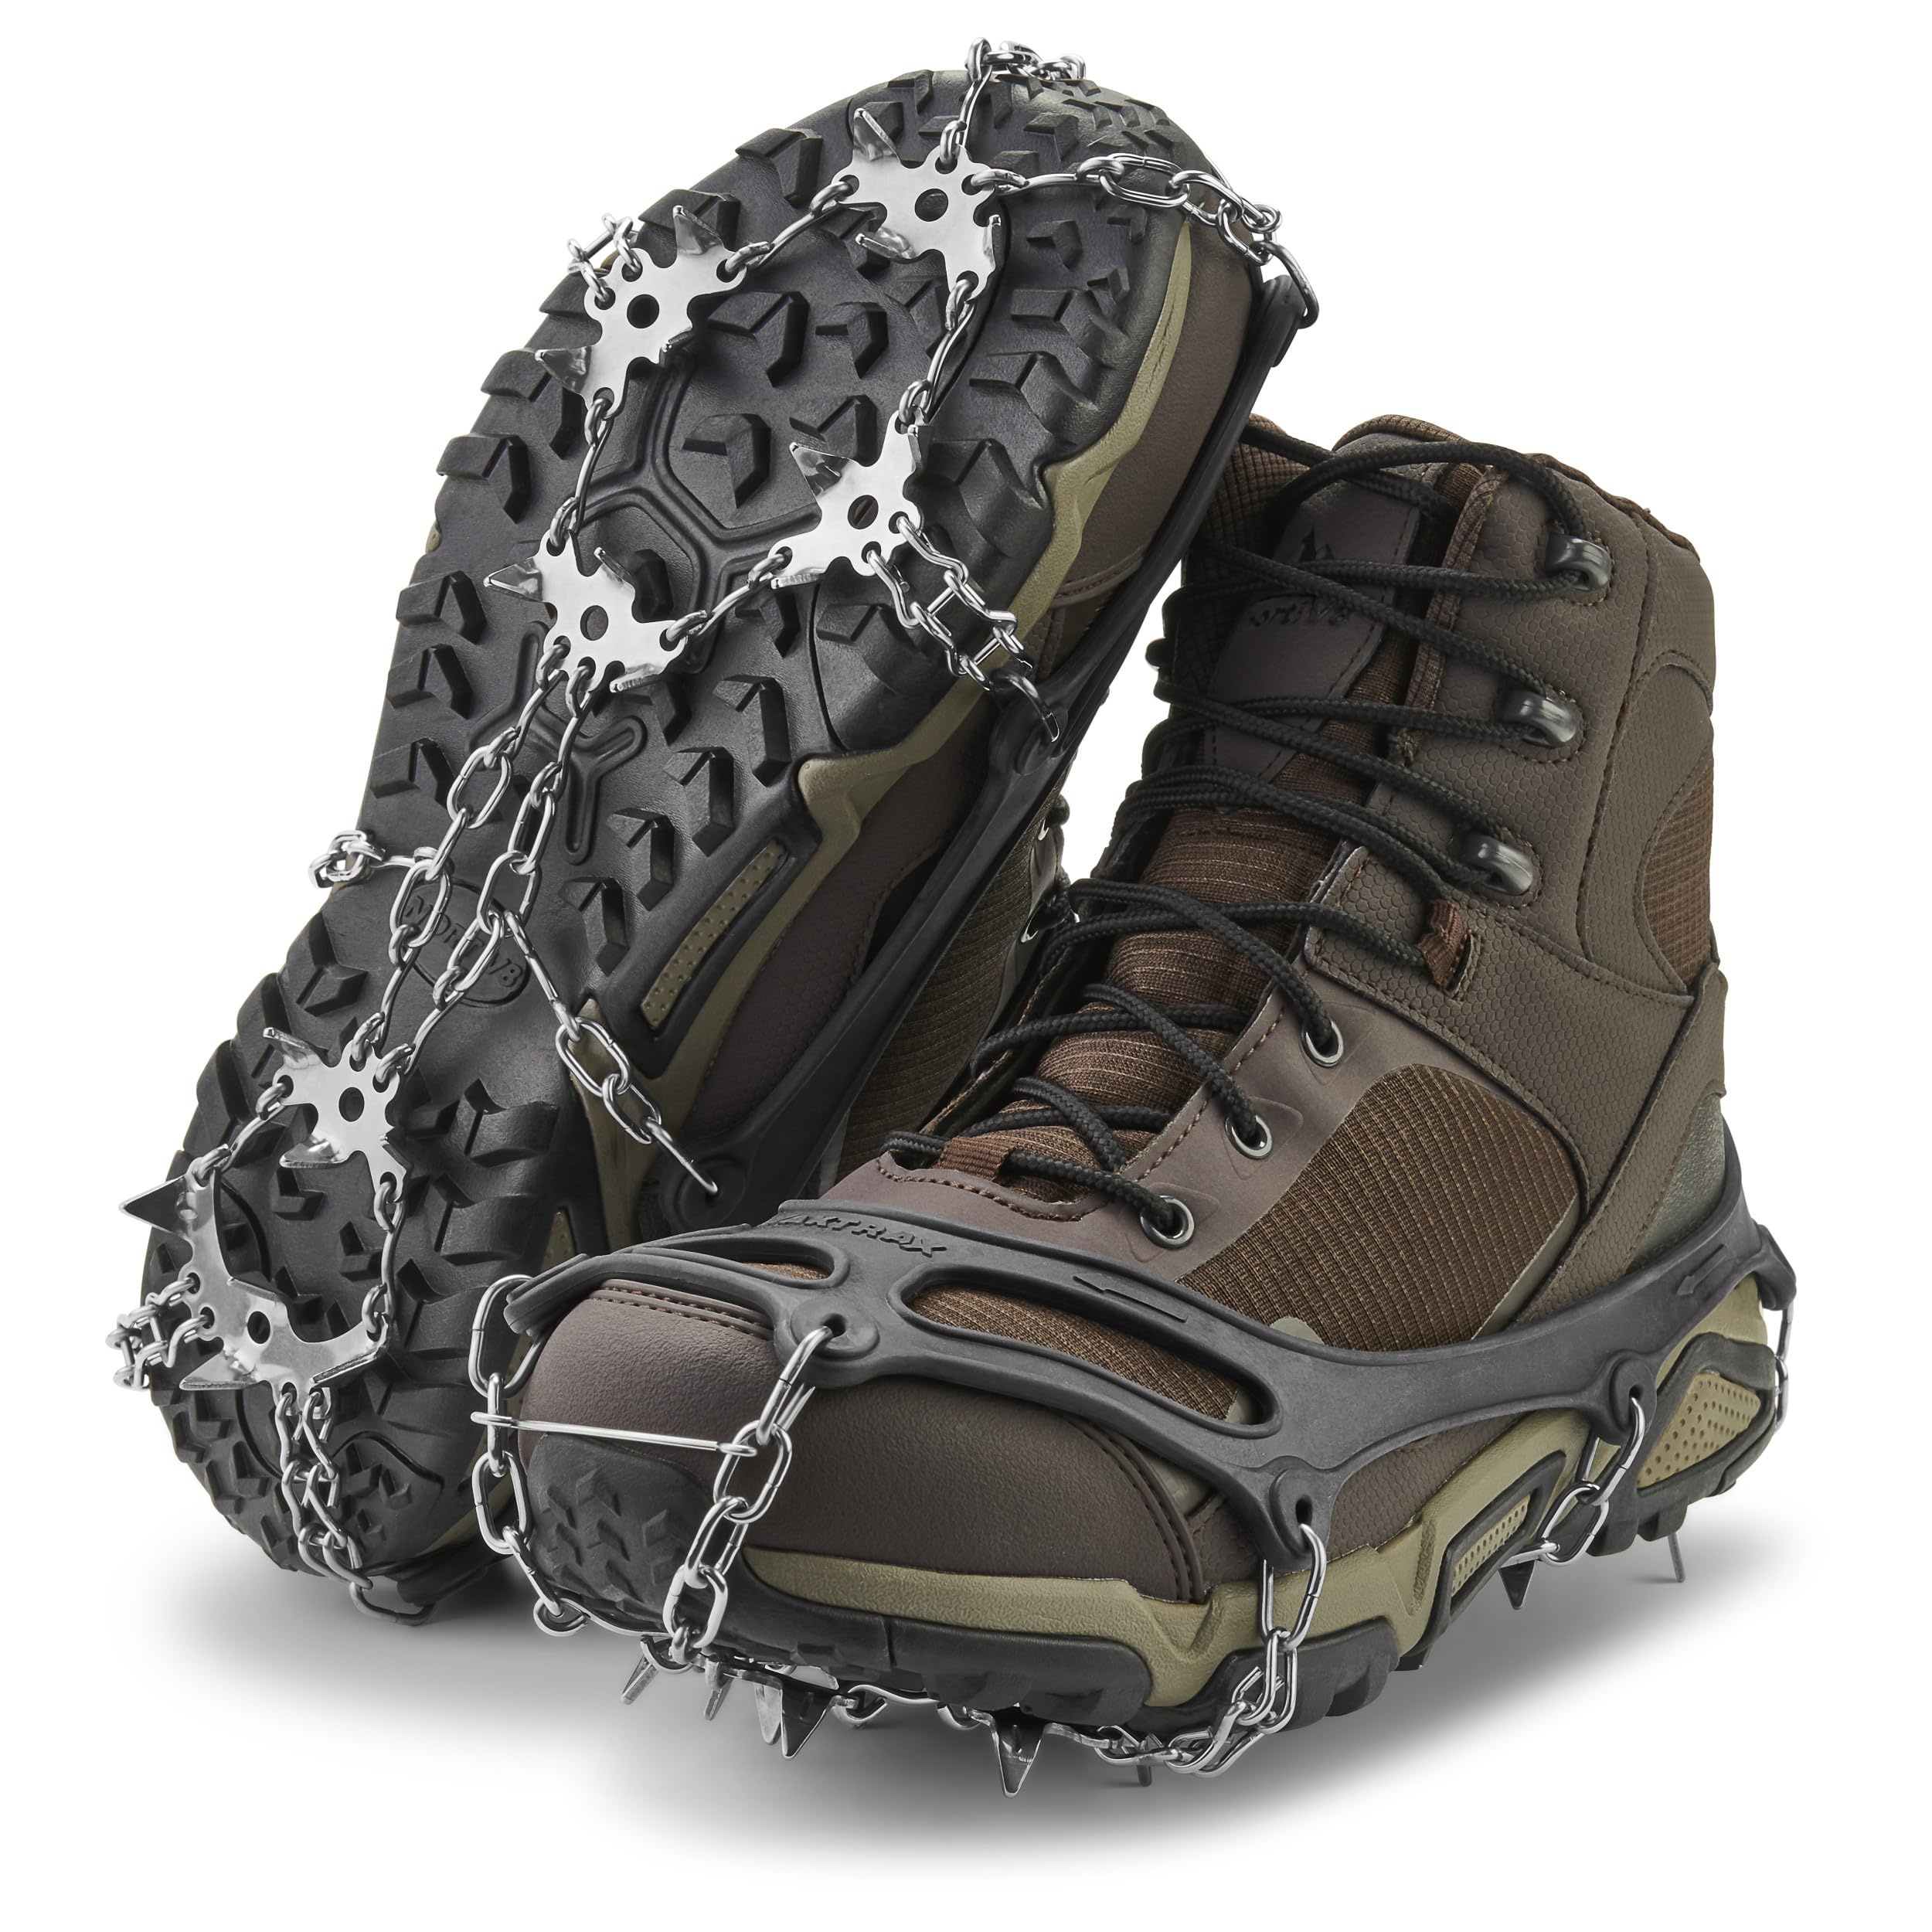
Yaktrax Adventure Grip Crampons- Durable Winter Traction Device with Stainless Steel Spikes for Ice and Snow, Flexible Rubber Upper, Fits Various Footwear, Ideal for Hiking and Mountaineering
Brand: Yaktrax Color: Black Features: Exceptional Traction on Ice and Snow: Nineteen 1/2" stainless steel triangular teeth bite into snow and ice, helps reduce slips and falls and providing enhanced stability on slippery surfaces. Versatile Fit and Secure Attachment: The thermoplastic rubber upper stretches to fit various winter footwear types, ensuring a snug, supportive connection that prevents the device from slipping off during use. Durable and Cold-Resistant: The durable thermoplastic rubber upper remains supple in frigid temperatures, preventing cracking and degradation for long-term reliability. Comfort and Stability on Mixed Terrain: Strategically angled traction teeth and full-coverage design ensure effective grip on angled slopes and rough terrain, providing comfort and confidence while walking or hiking. Secure Footwear Traction: The Yaktrax Adventure Grip excels on ice and snow-covered hiking trails, offering consistent and reliable traction for everyday use. Binding: Sports model number: 14907 Part Number: 14907 Details: The Yaktrax Adventure Grip is engineered to tackle common winter challenges, providing reliable traction in snow and icy conditions. The thermoplastic rubber upper combines flexibility and durability, ensuring it remains supple even in frigid temperatures and fits over various winter footwear types for a snug, supportive connection. This prevents the device from slipping off, maintaining consistent traction. Featuring nineteen 1/2" stainless steel triangular teeth, the Adventure Grip bites into snow and ice, delivering effective traction on slippery surfaces. These independently articulating spikes conform to rough terrain for maximum grip. Strategically angled traction teeth and a full-coverage design ensure effective grip on angled slopes and natural inclines, improving traction from heel to toe. The unique design includes multiple chain connection formats, securing the harness to the traction interface for exceptional durability. Double-link chain connections distribute tension evenly across the traction device, enhancing long-term durability. The connection bar securing the toe segments prevents slippage, ensuring the traction remains in place. Ideal for everyday use, the Yaktrax Adventure Grip excels on icy and snow-covered hiking trails. Its moderately aggressive traction pattern and comprehensive contact points provide stability, comfort, and reliability, making it perfect for activities demanding extra durability. With recyclable materials, it also addresses environmental concerns, promoting sustainability. EAN: 0096506149077 Package Dimensions: 7.9 x 7.1 x 2.2 inches
Brand: Yaktrax
Category: Sporting Goods > Outdoor Recreation > Climbing > Ice Climbing Tools > Ice Climbing Crampons